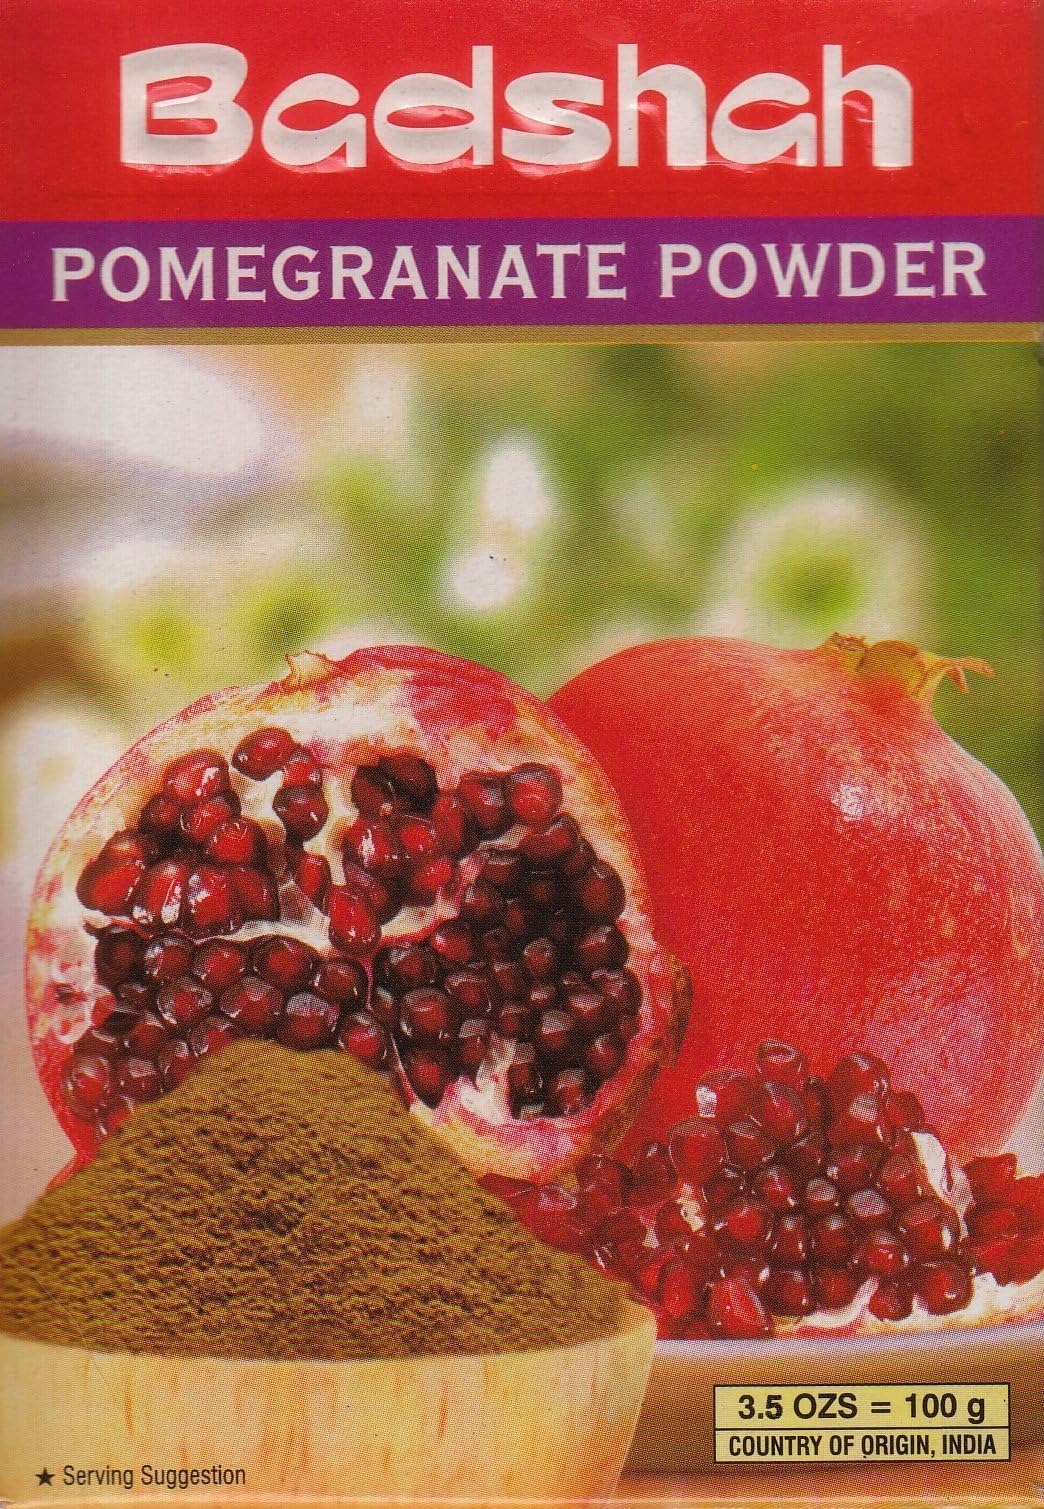
Item Name: Badshah Pomegranate Powder 3.5oz
Value: 1.0
Unit: Count

Price: 7.99